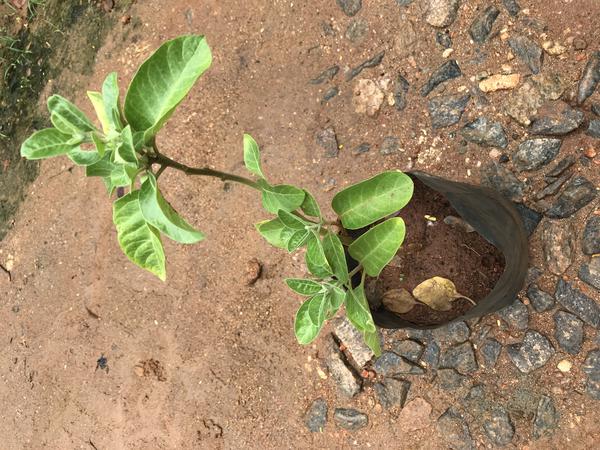
Plant: Ashwagandha